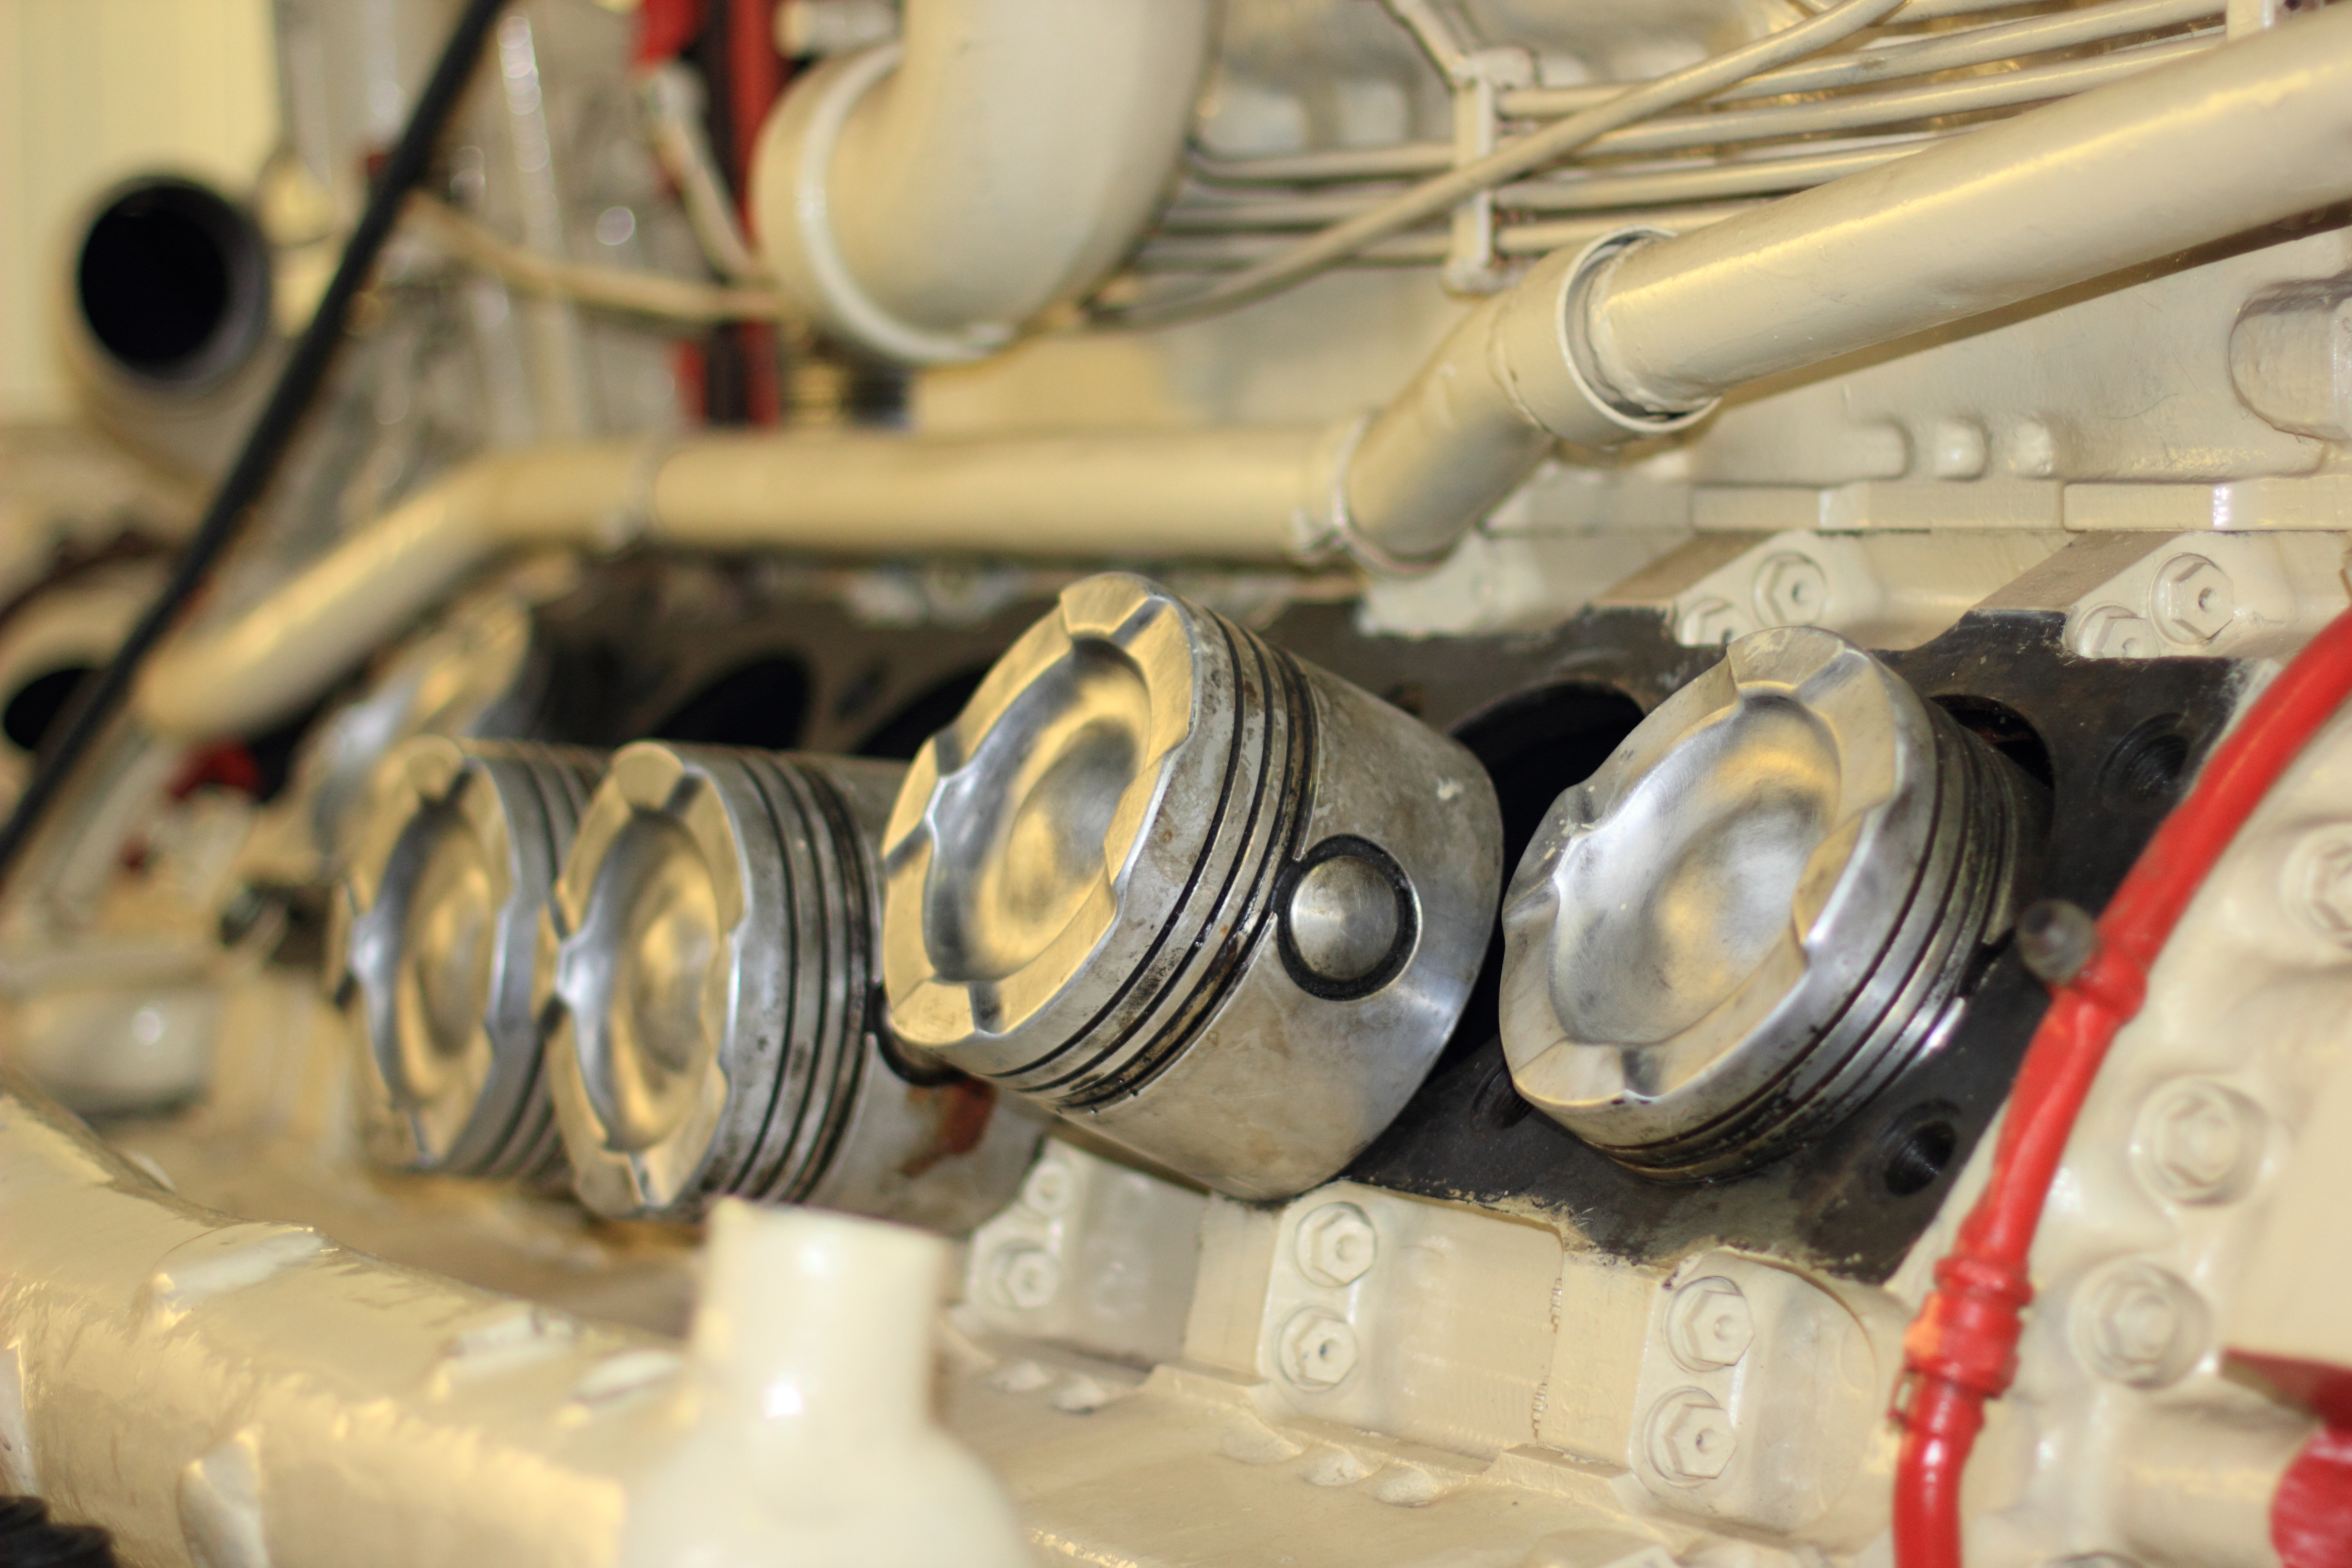
wheel, military, vehicle, museum, engine, germany, koblenz, piston, auto part, automotive exterior, aircraft engine, automotive engine part